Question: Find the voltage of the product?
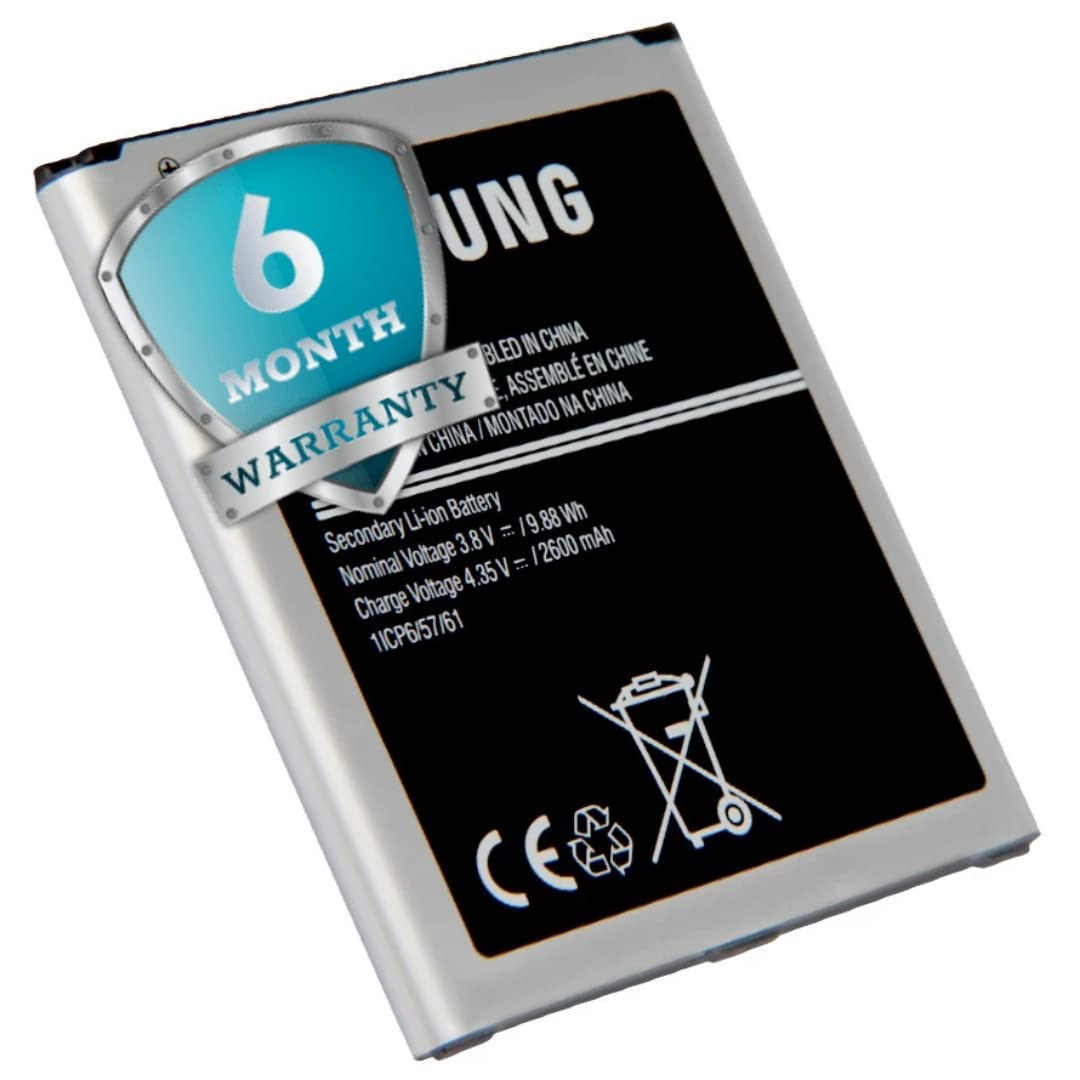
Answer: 3.8 volt